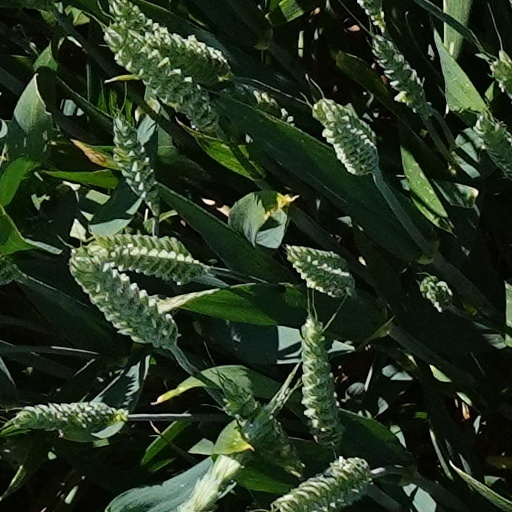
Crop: wheat